Kadoorat

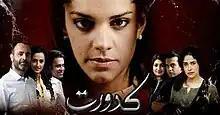
Kadoorat intertitle

Kadoorat (English: "Hate") is a 2013 Pakistani mystery television series produced by Momina Duraid. It is written by Zoha Hassan and directed by Aabis Raza. "Kadoorat" premiered on Hum TV on 17 July 2013.